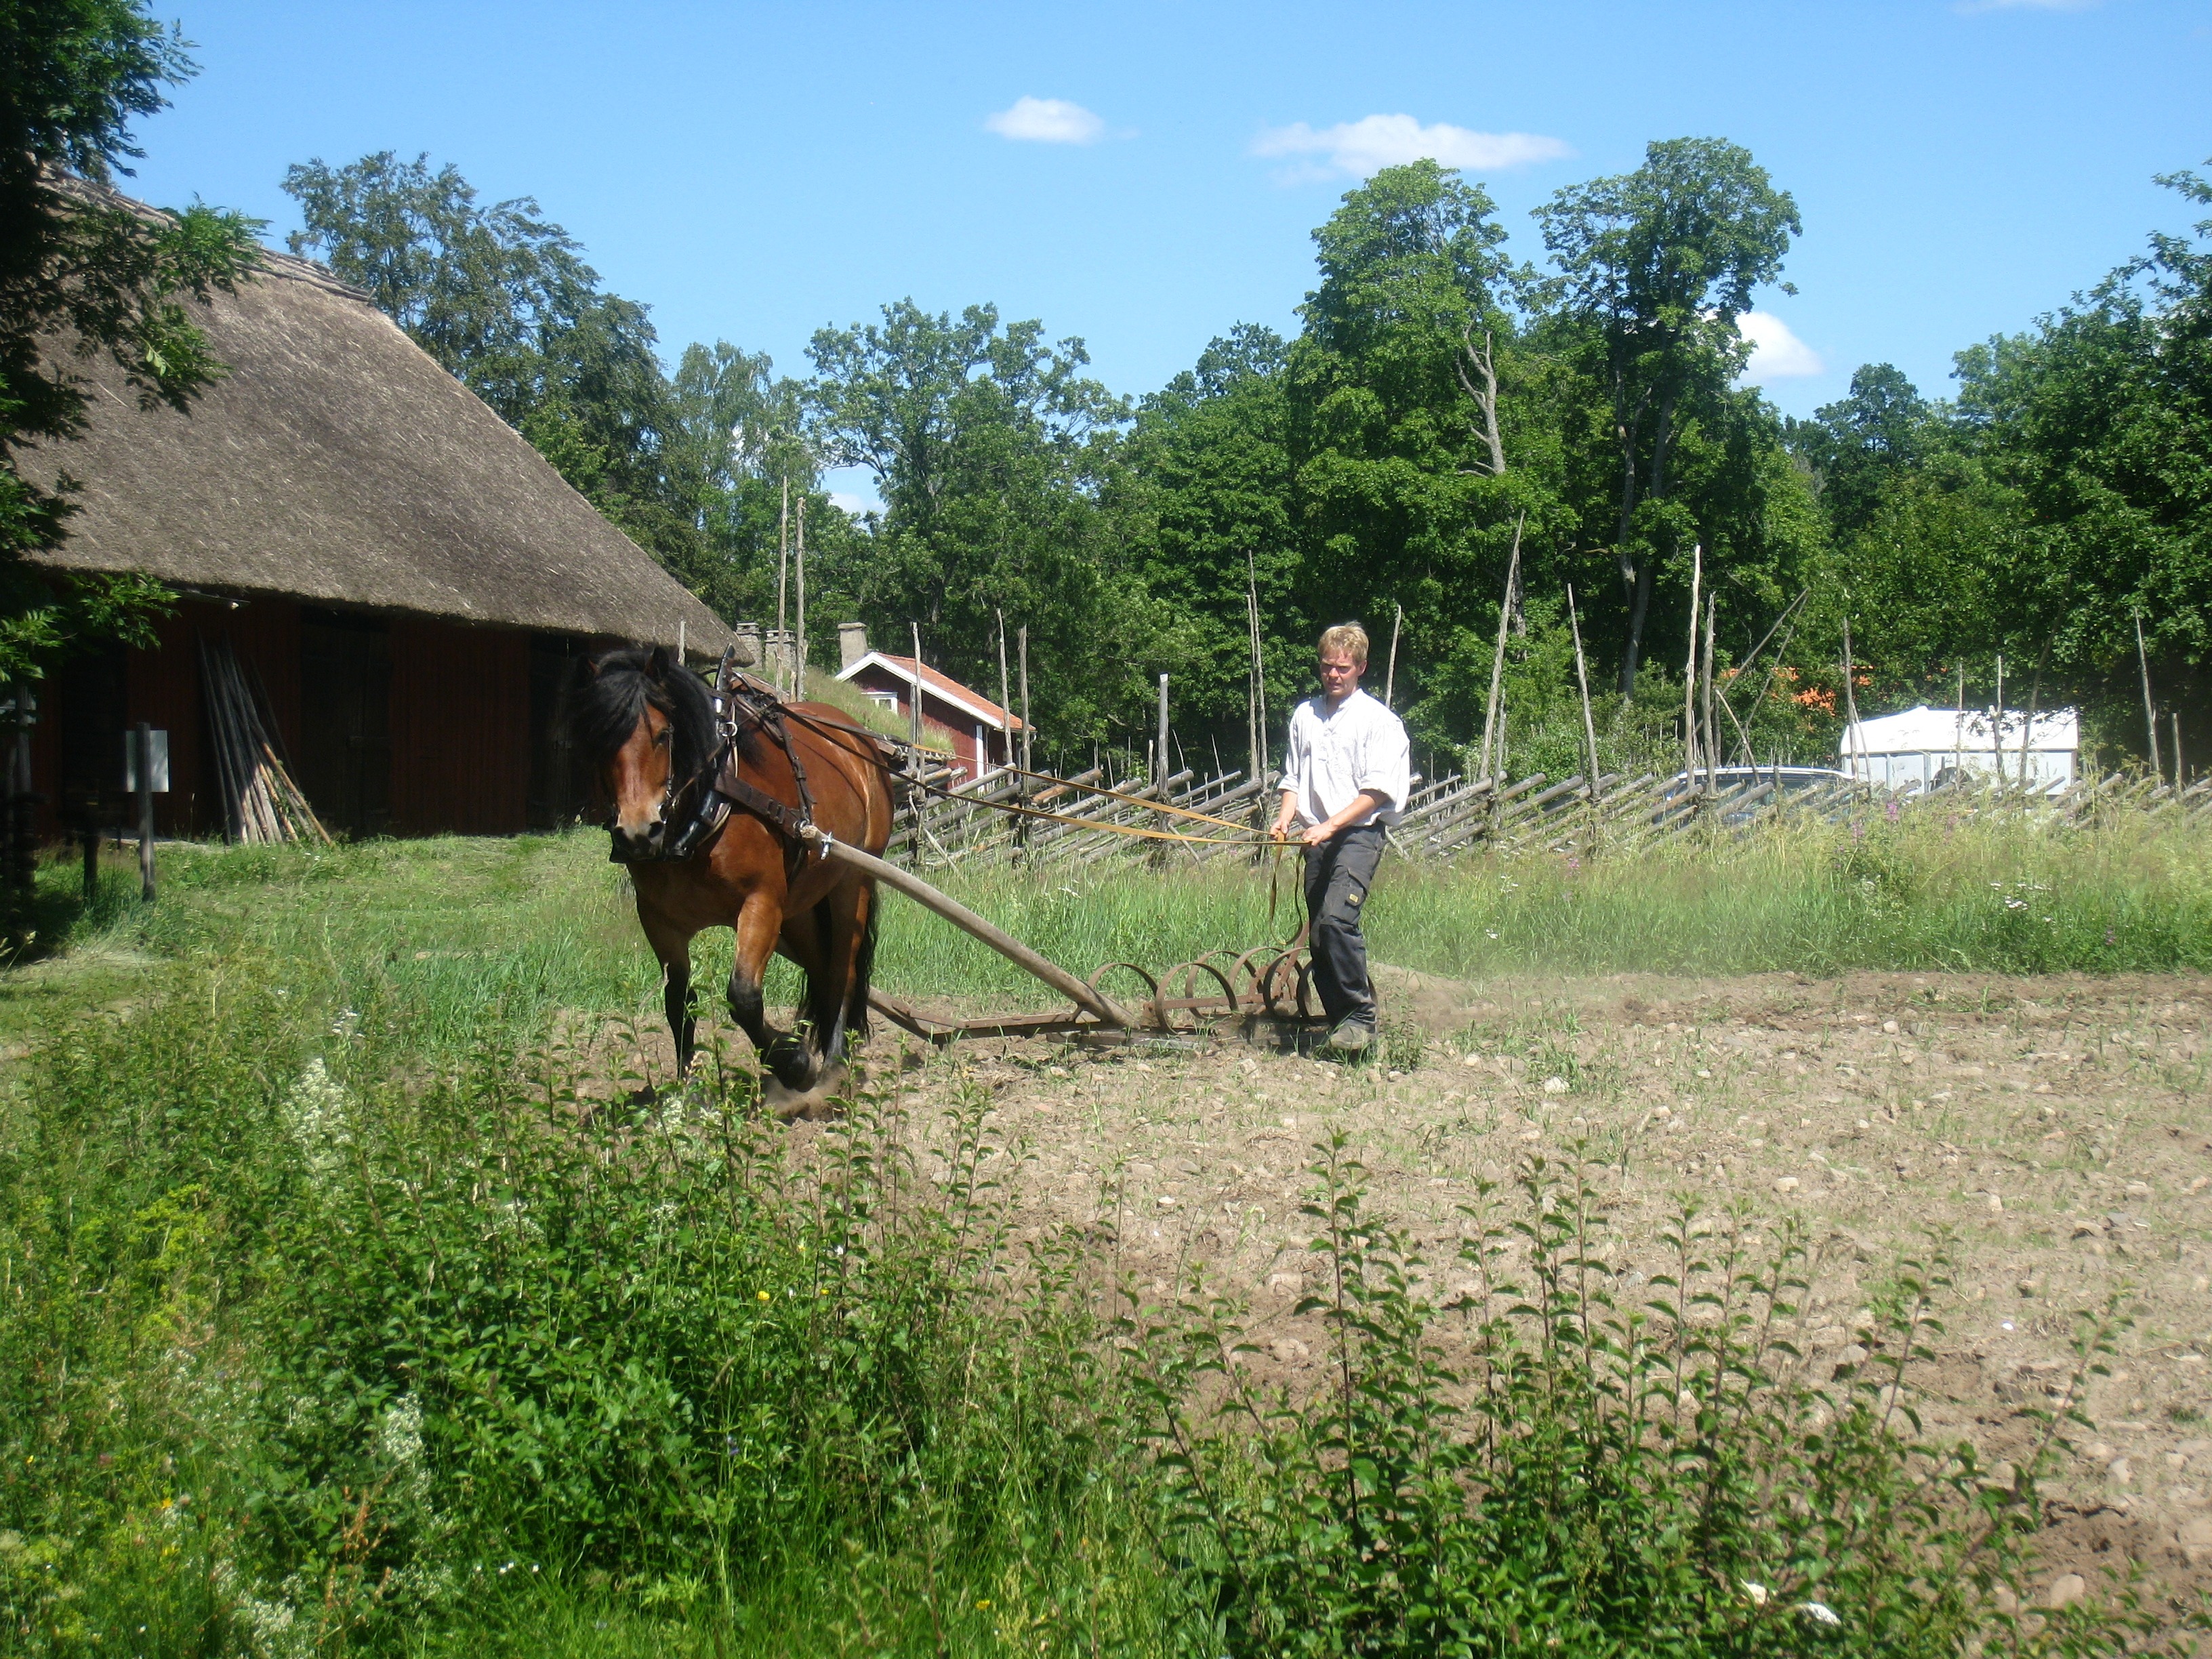
man, tree, grass, farm, meadow, countryside, house, summer, green, pasture, ranch, horse, agriculture, go, sky blue, rural area, plow, pack animal, trail riding, horse like mammal